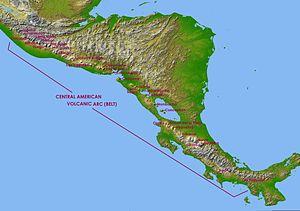
L'arc volcanique d'Amérique centrale, en espagnol Arco volcánico centroamericano, est une chaîne de volcans qui s'étend sur 1 500 kilomètres de longueur le long de la côte de l'océan Pacifique de l'isthme centraméricain, depuis la frontière entre le Guatemala et le Mexique au nord, en passant par le Salvador, le Honduras, le Nicaragua, le Costa Rica et le Panama au sud. Il est le résultat de la subduction des plaques de Cocos et de Nazca sous les plaques caraïbe et de Panama au niveau de la fosse d'Amérique centrale.